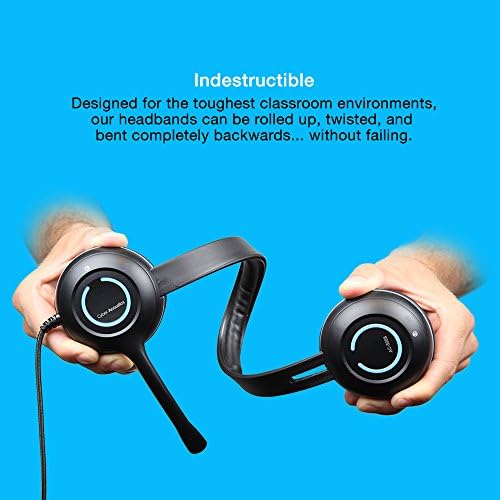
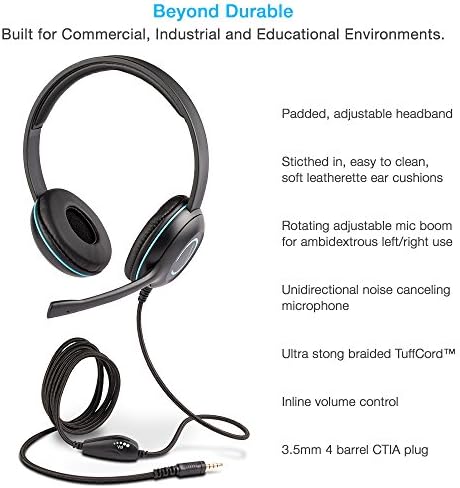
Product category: headphones
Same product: yes